List of birds of the Isle of Man

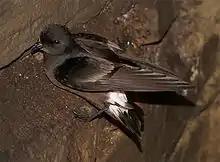
European storm petrel

Loons, known as divers in Europe, are a group of aquatic birds found in many parts of North America and northern Europe. They are the size of a large duck or small goose, which they somewhat resemble when swimming, but to which they are completely unrelated.